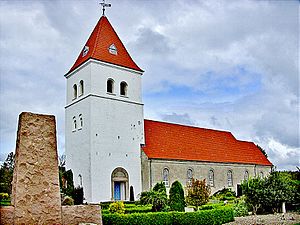
Harboøre Kirke
Harboøre Kirke
fra sydvest
Harboøre Kirke blev opført 1910, efter at man i 1909 havde nedrevet den oprindelige kirke fra 1500-tallet, som havde været igennem mange ombygninger. Byggeriet af en ny kirke kan også ses i lyset af den vækkelse, som fandt sted, og som var stærk i dette sogn.